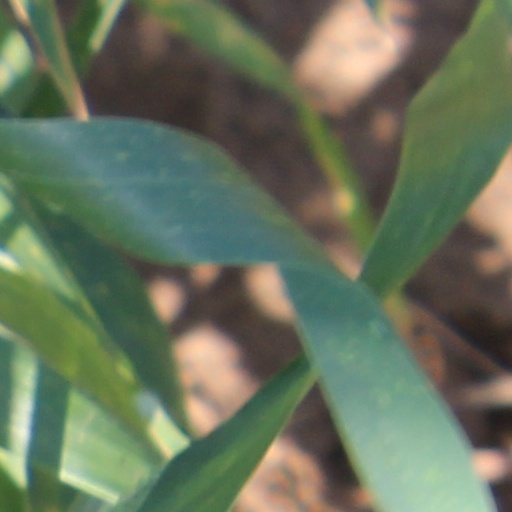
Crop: wheat